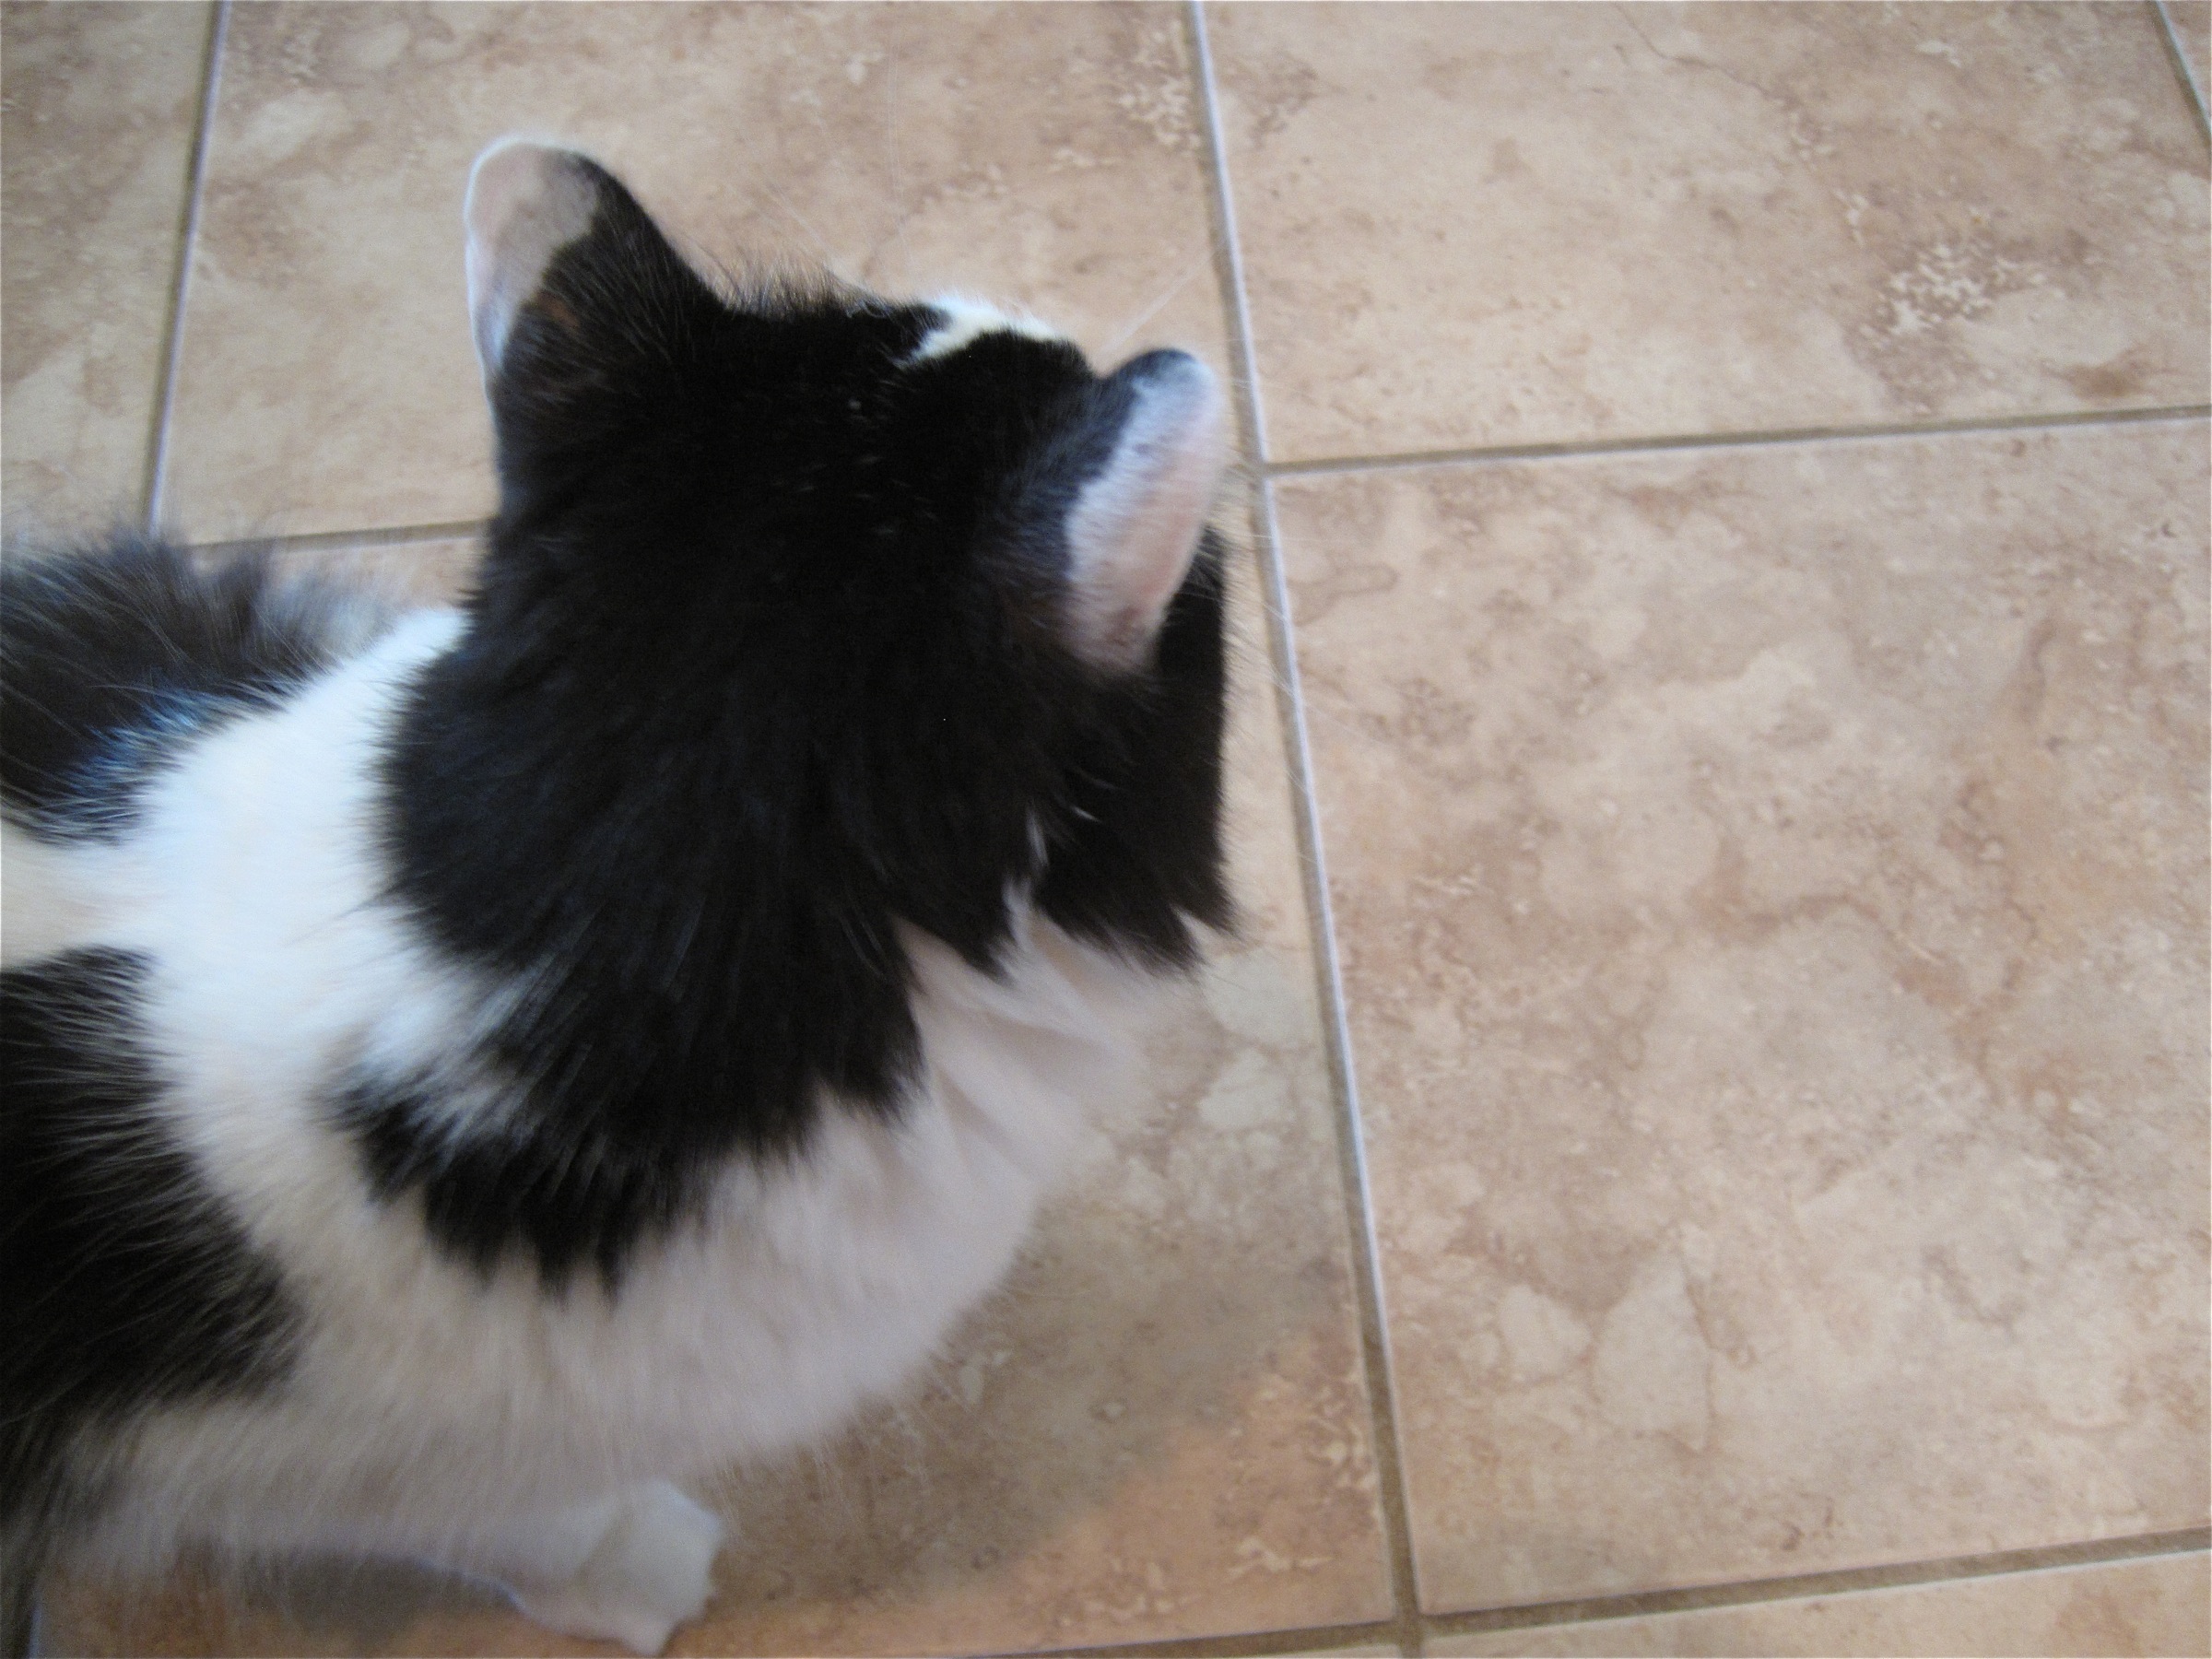
dog, cat, mammal, vertebrate, 2009365, dog like mammal, small to medium sized cats, cat like mammal, dog breed group